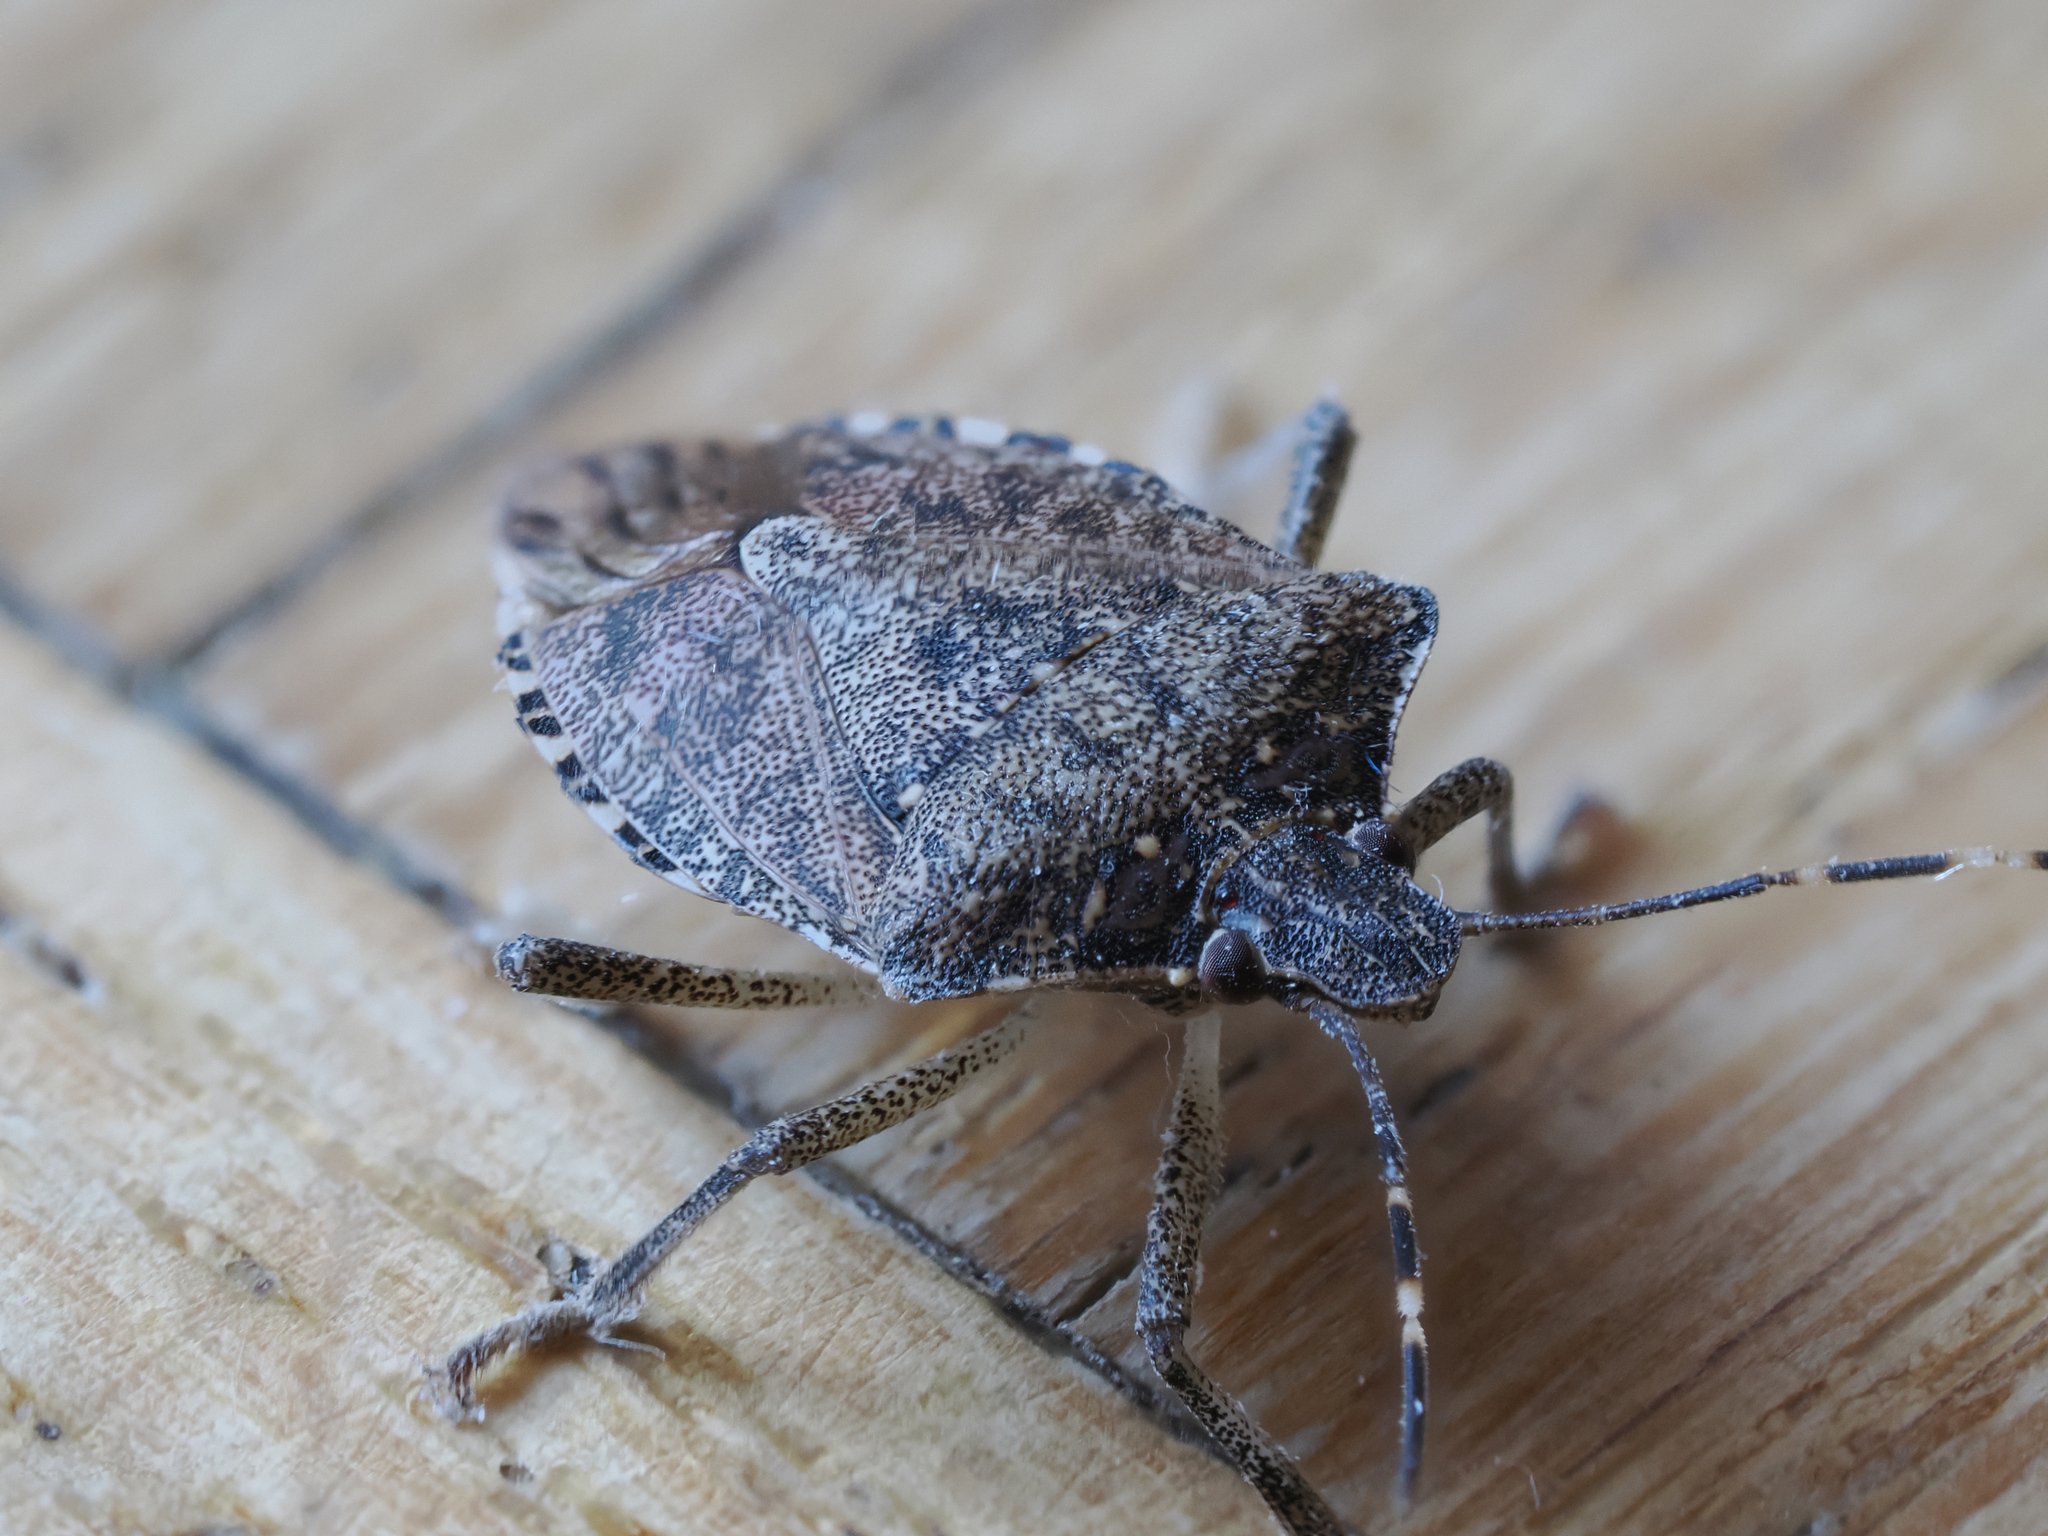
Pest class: stink_bug